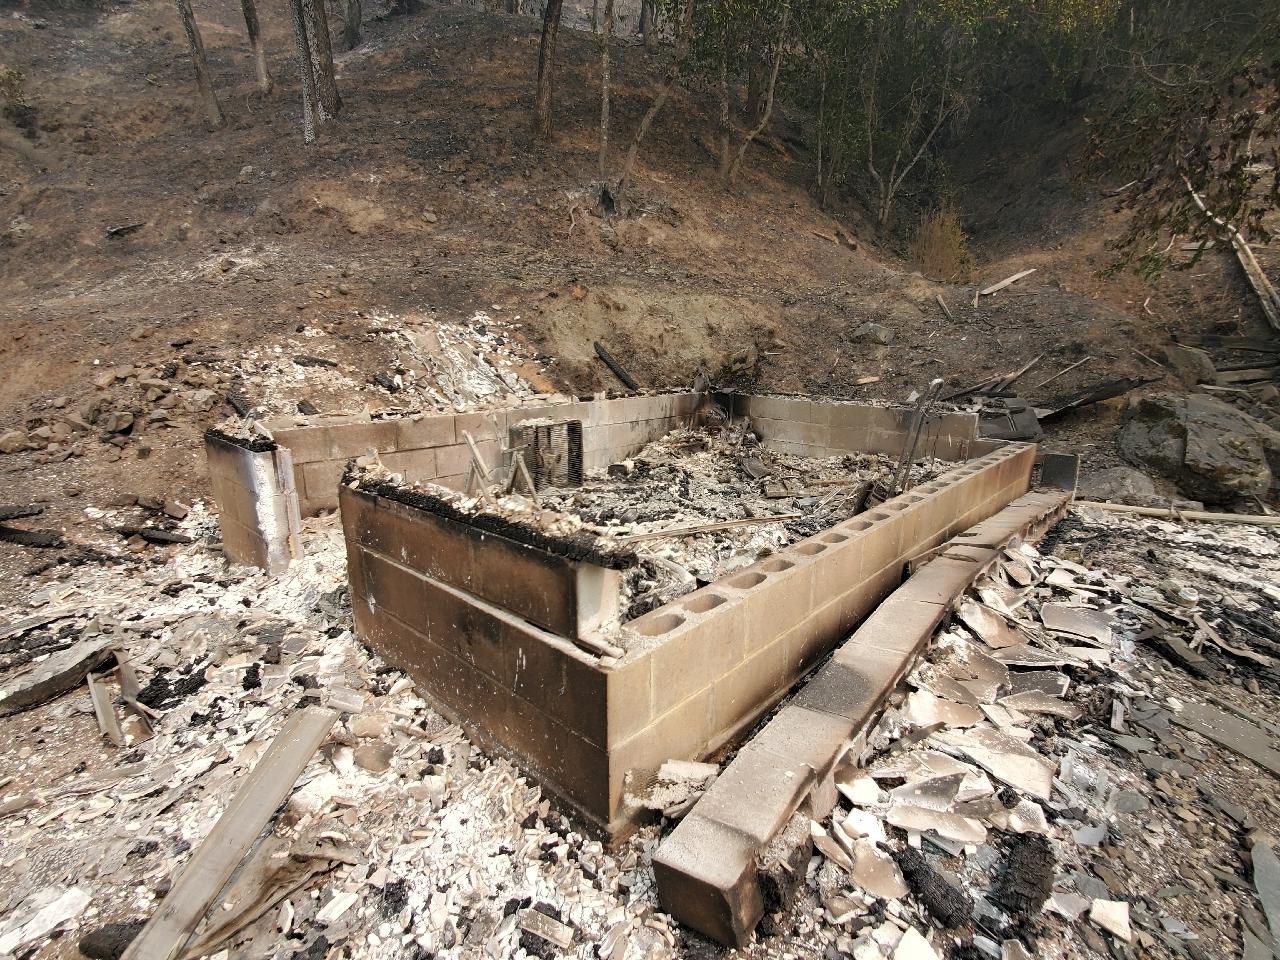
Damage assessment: destroyed